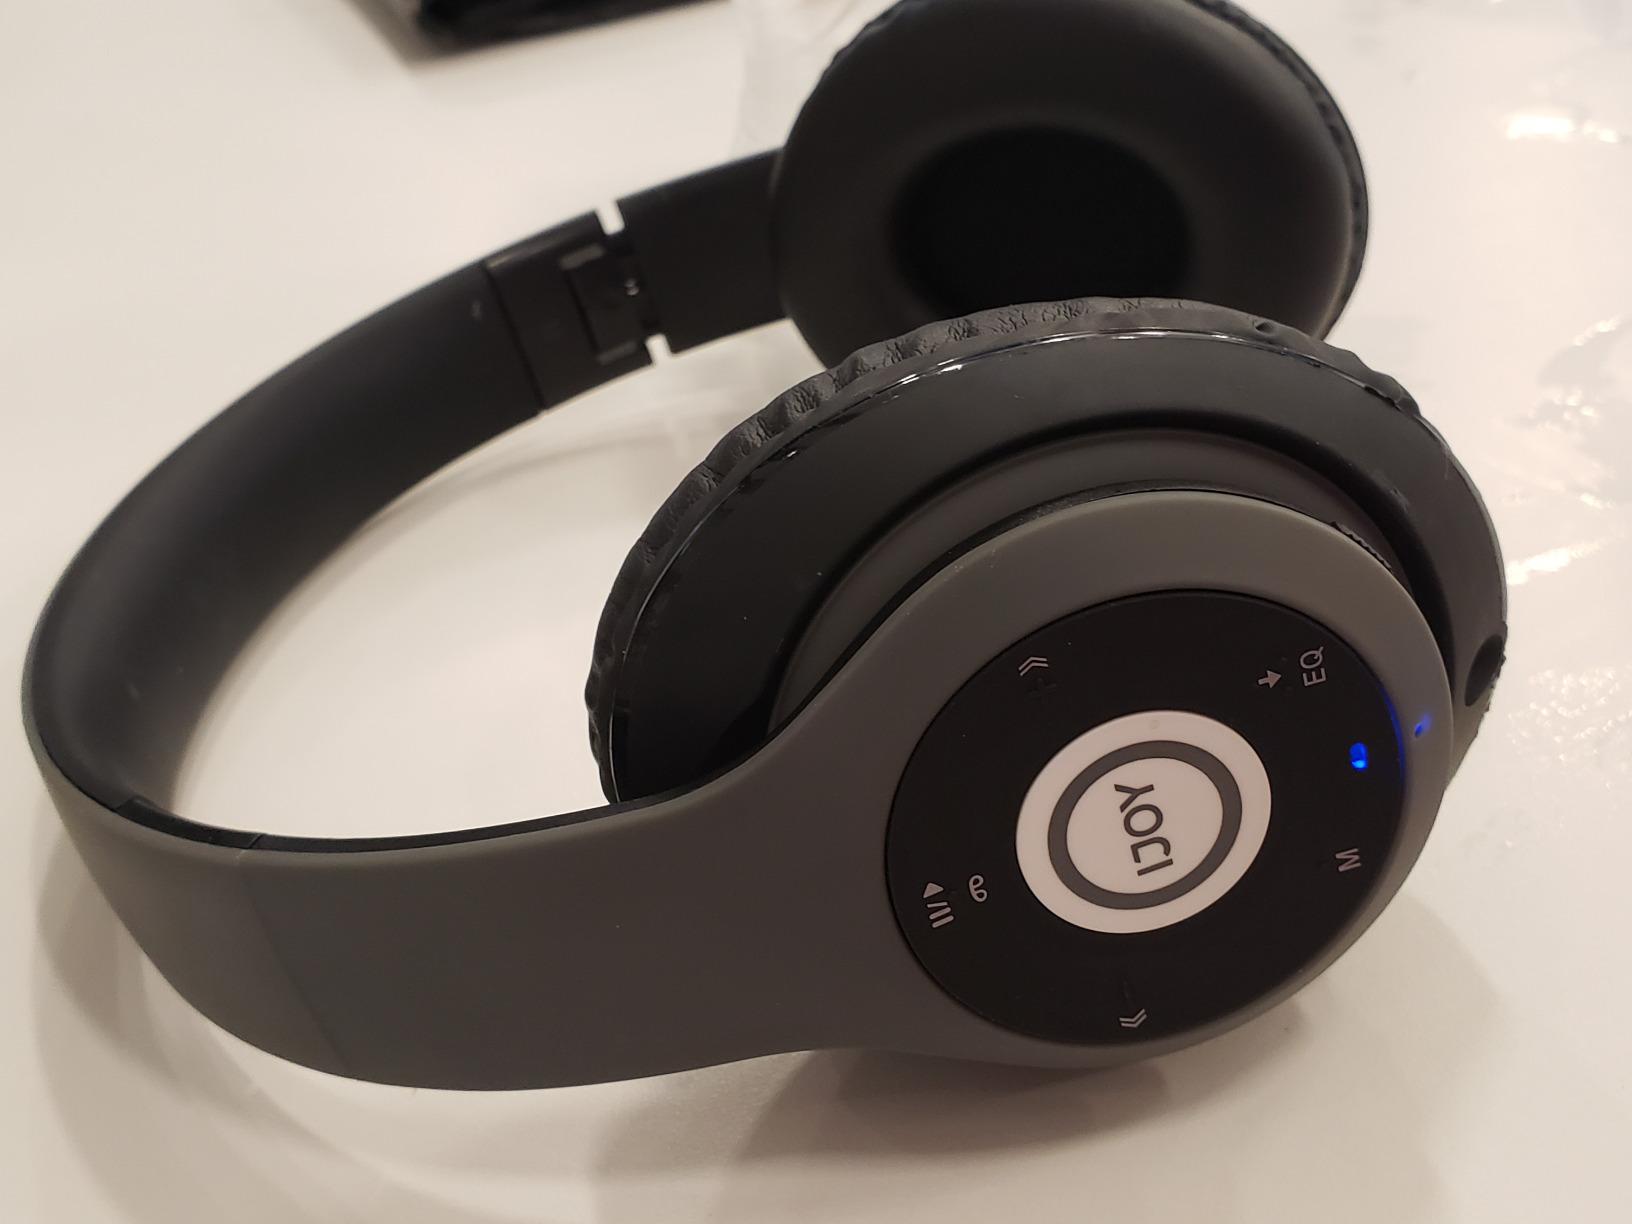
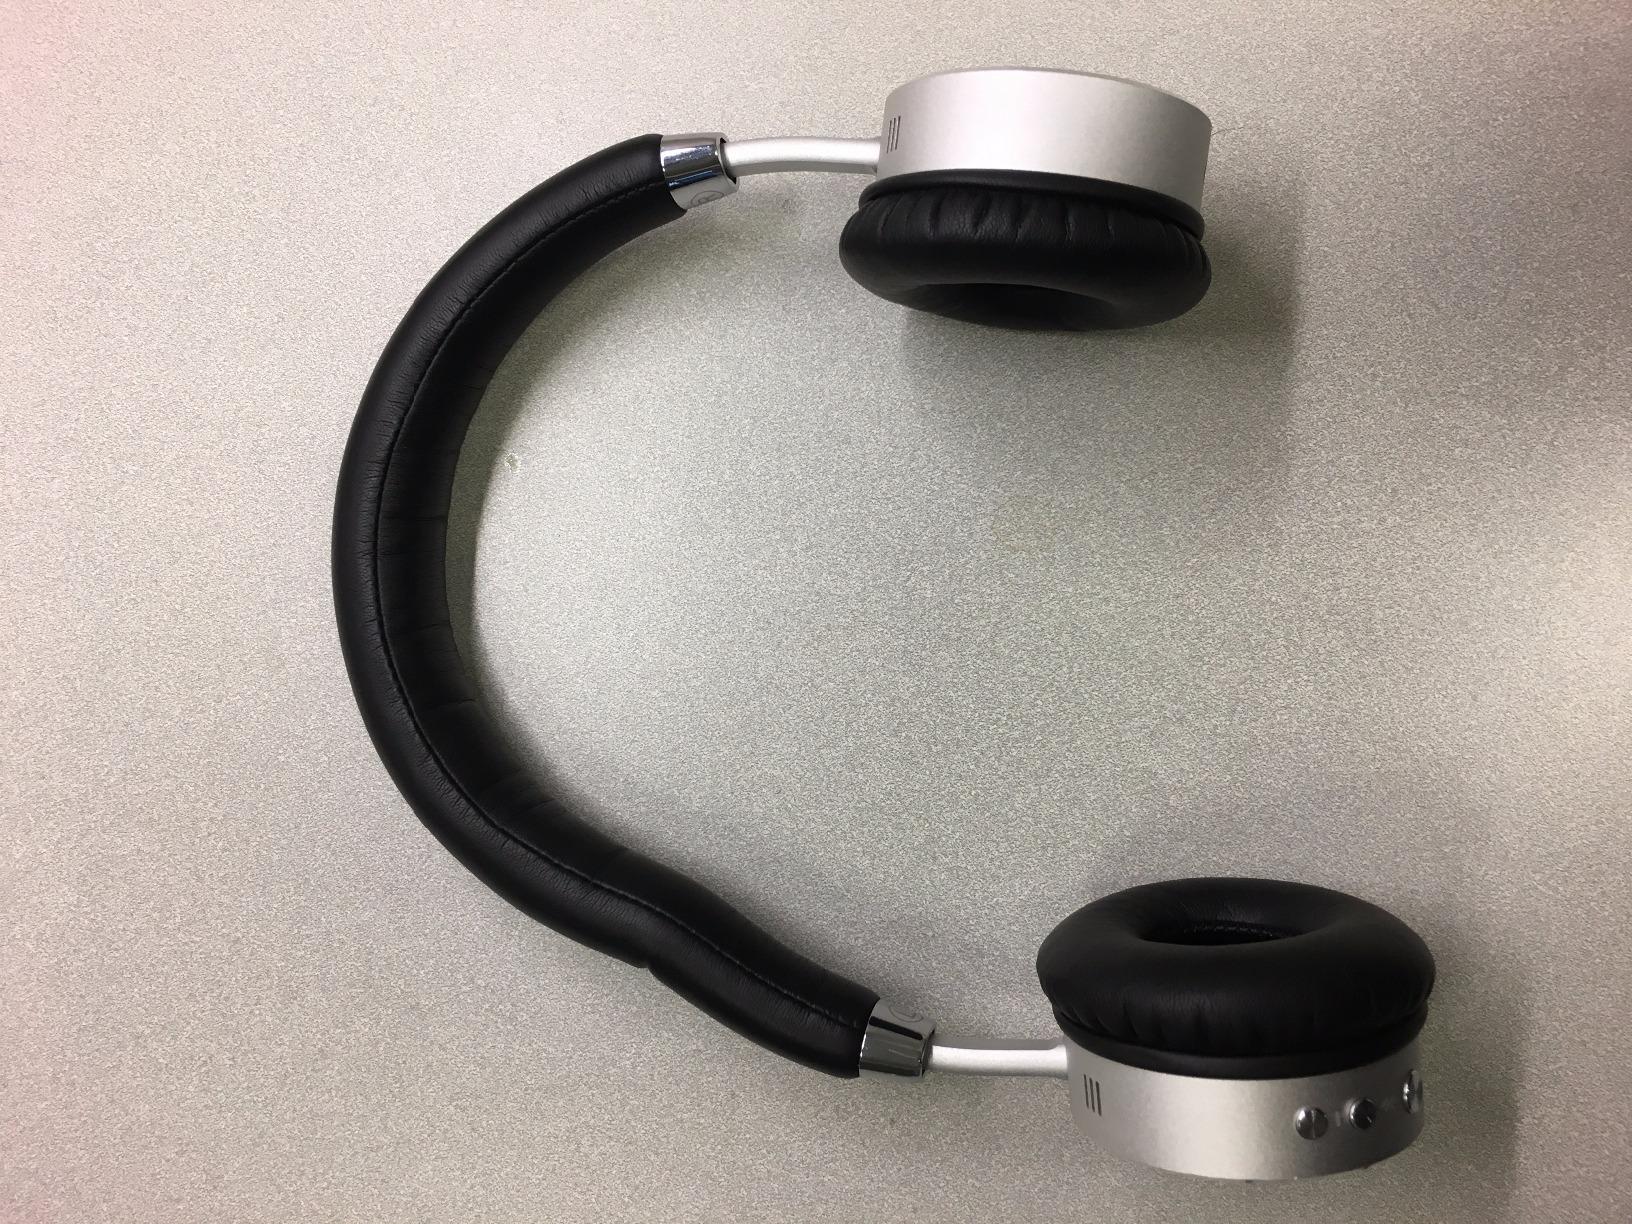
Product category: headphones
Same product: no